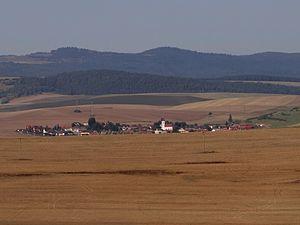
Arnutovce est un village de Slovaquie situé dans la région de Košice.